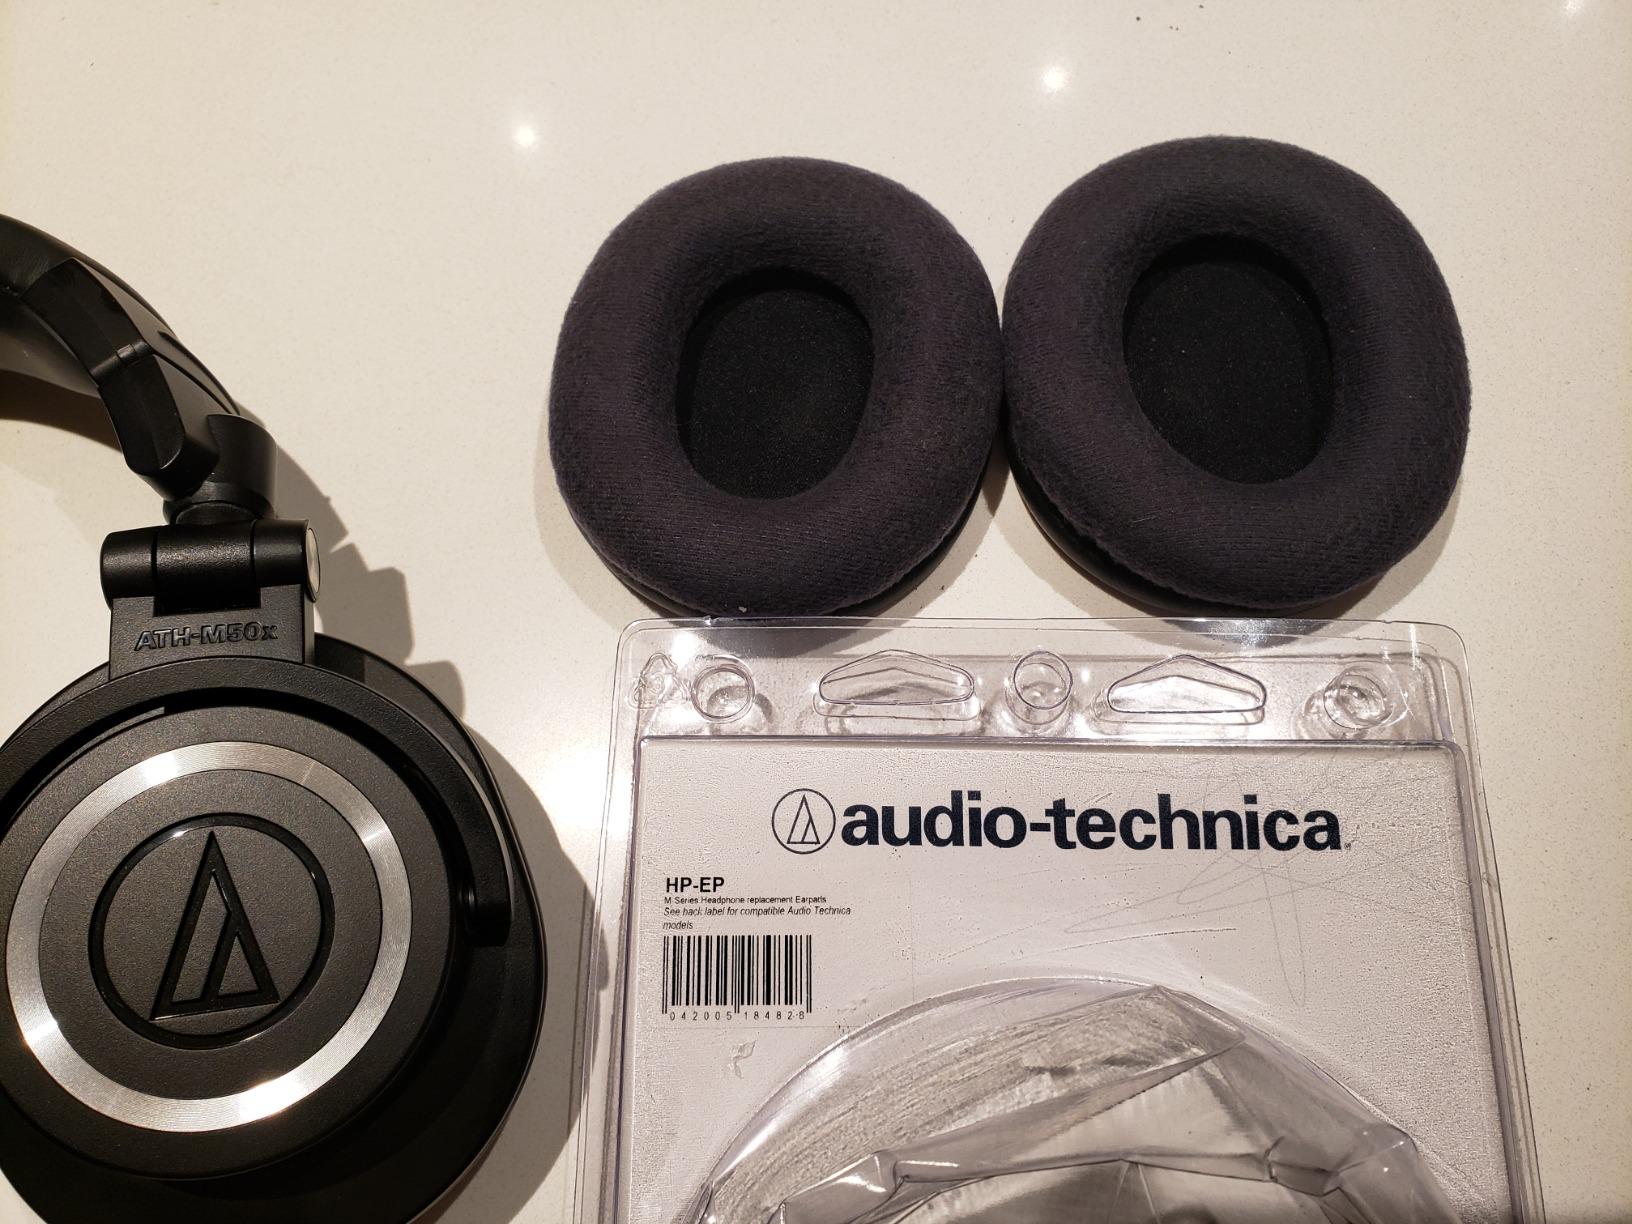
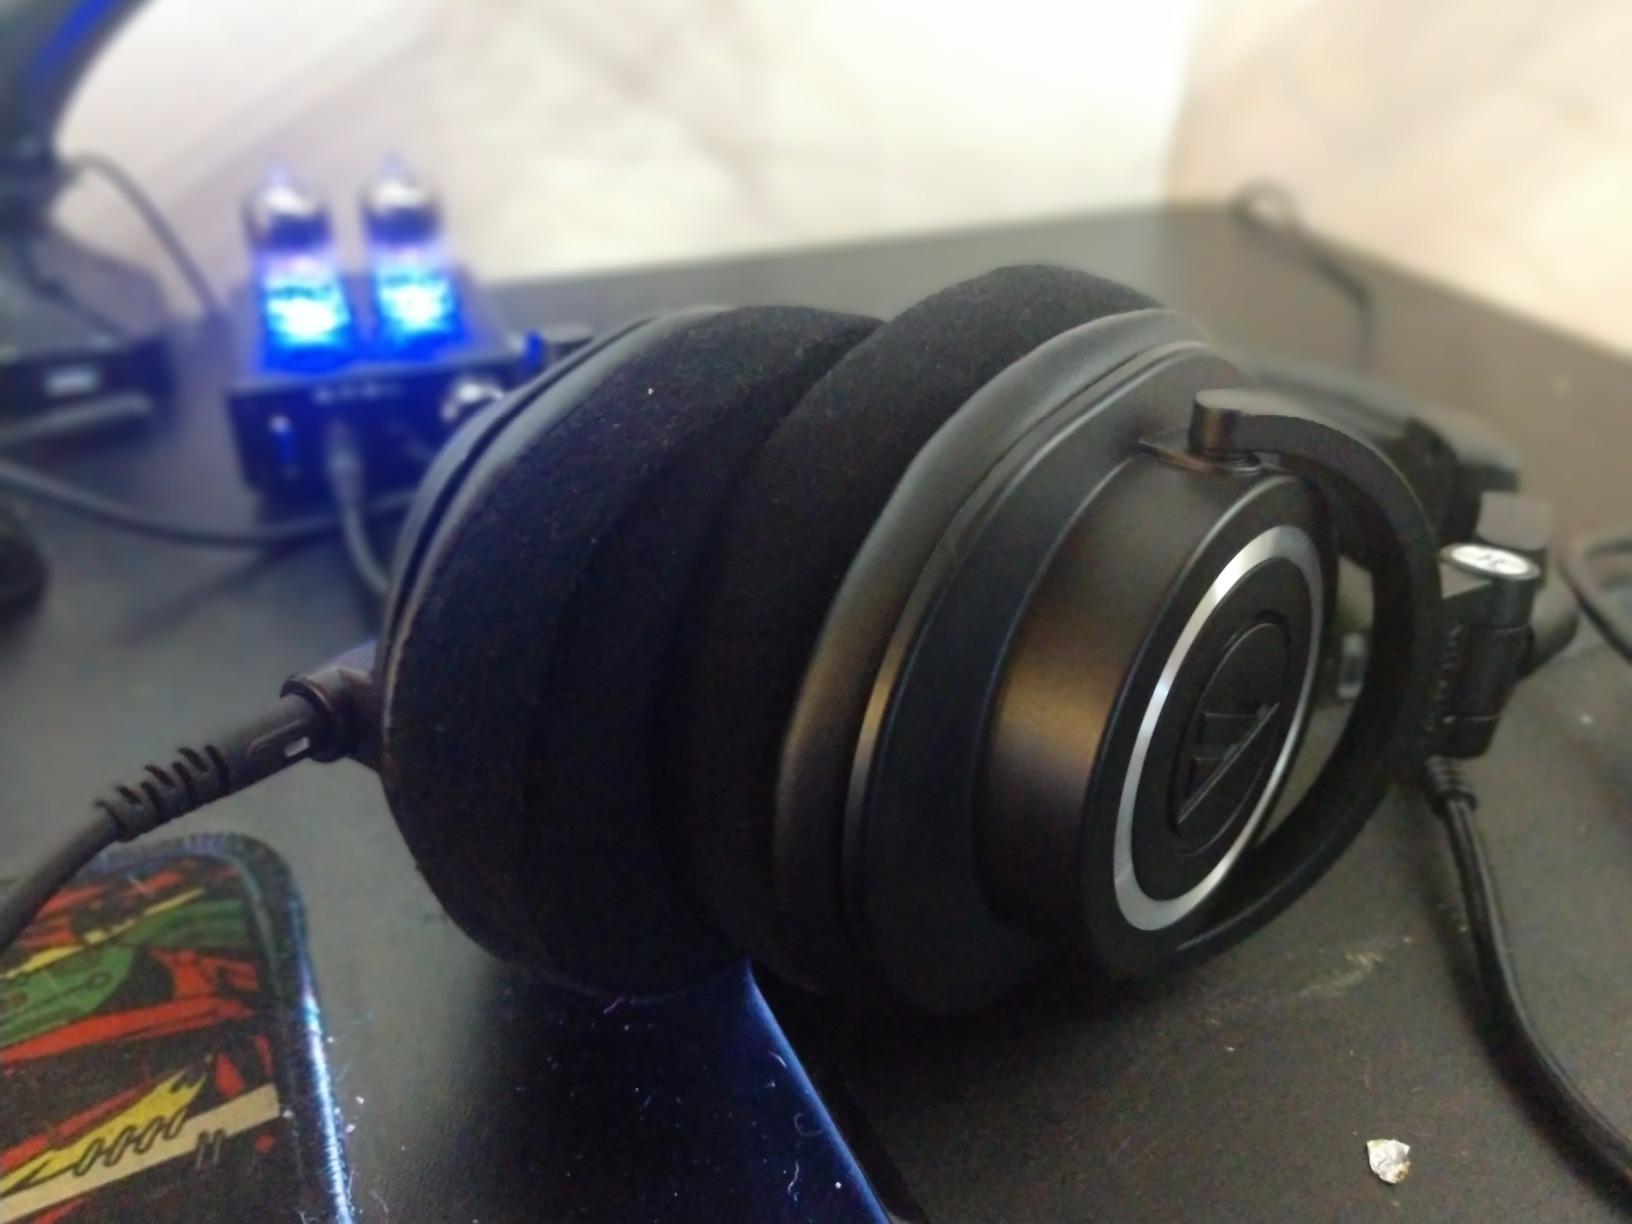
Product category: headphones
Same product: no